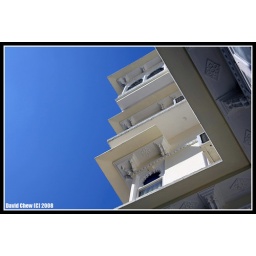
Beautiful blue sky upon stepping out of Mewar Haveli..